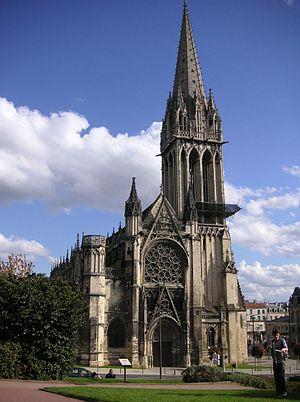
Cet article recense les monuments historiques de France classés en 1840, la première protection de ce type dans le pays.